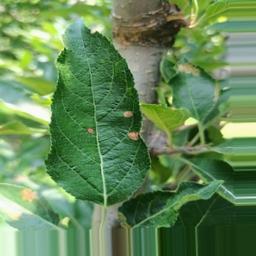
Label: Alternaria